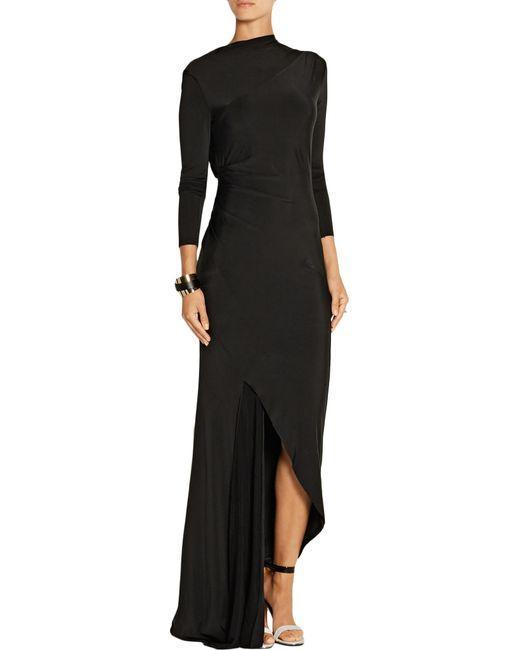
schwarzes langes Abendkleid mit Schlitz, lange Ärmel